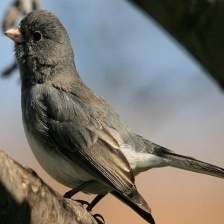
Species: DARK EYED JUNCO
Scientific name: JUNCO HYEMALIS